Archbishop's Park

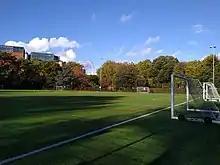
Football pitch

The park features two 7 a-side and three 5 a-side football pitches, one multi-use sports area for tennis and netball, two tennis courts, and three cricket nets. A zip wire was erected in the park each summer from 2017 to 2019.